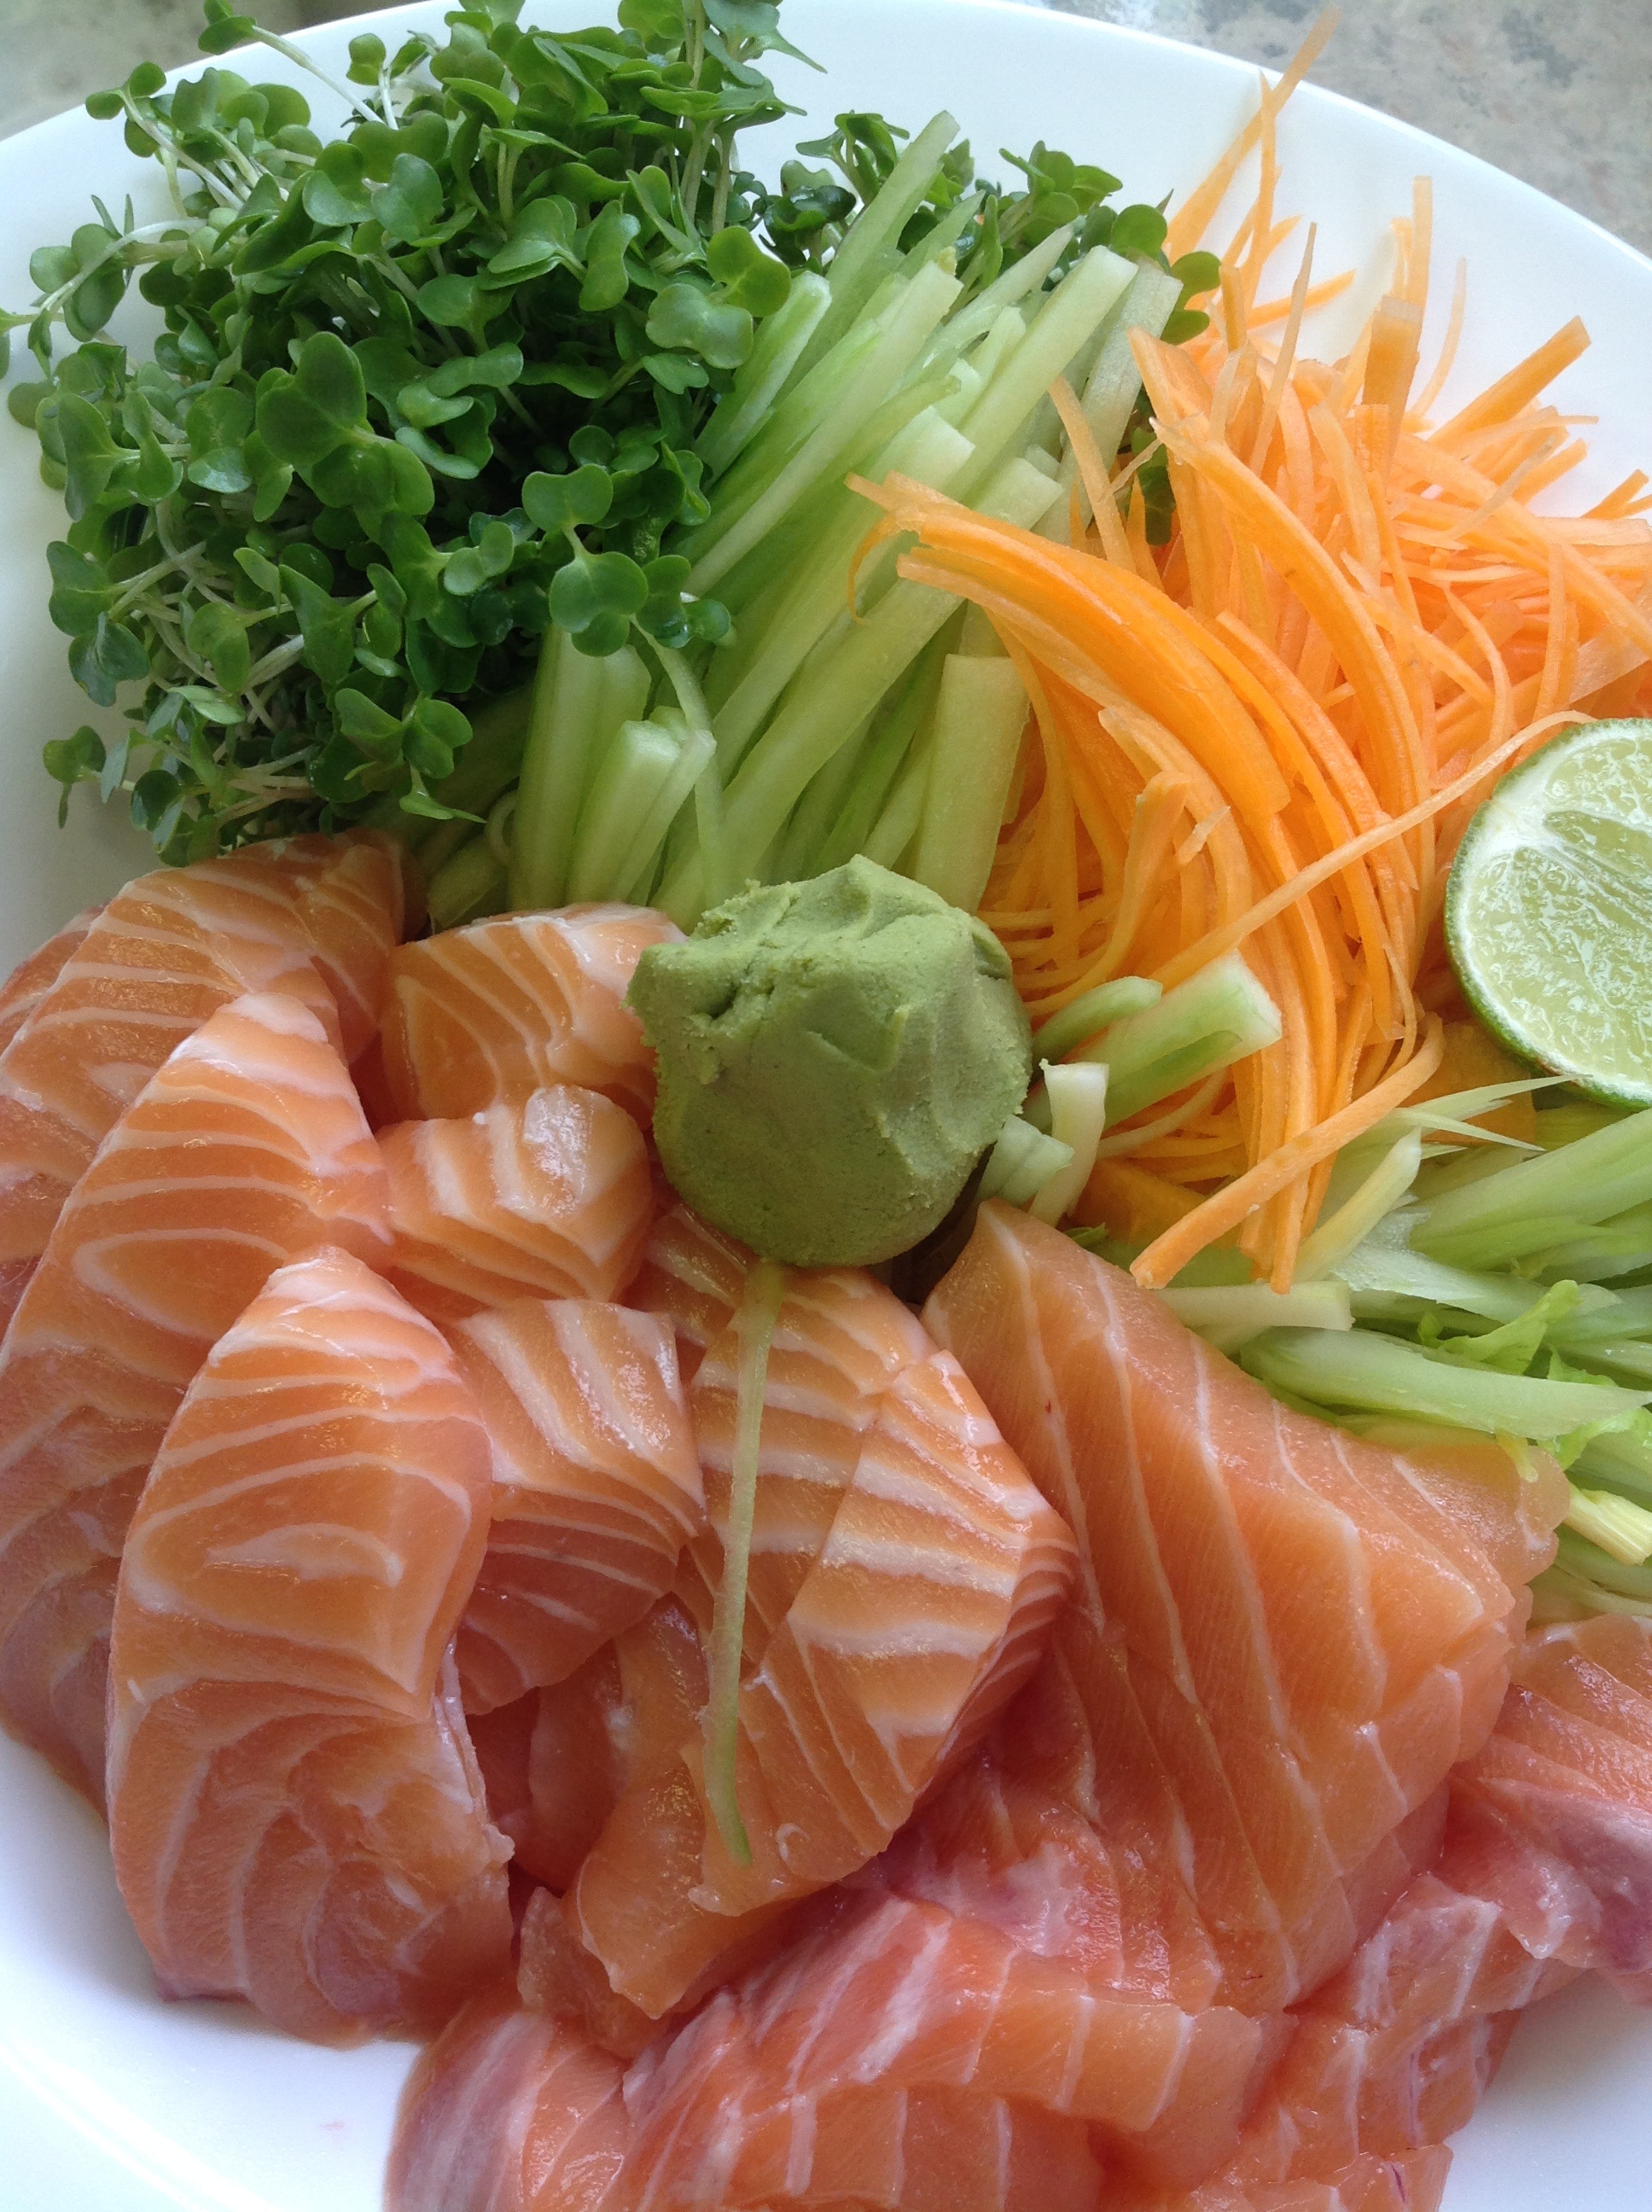
dish, food, produce, fish, cuisine, asian food, sashimi, garnish, japanese, salmon, smoked salmon